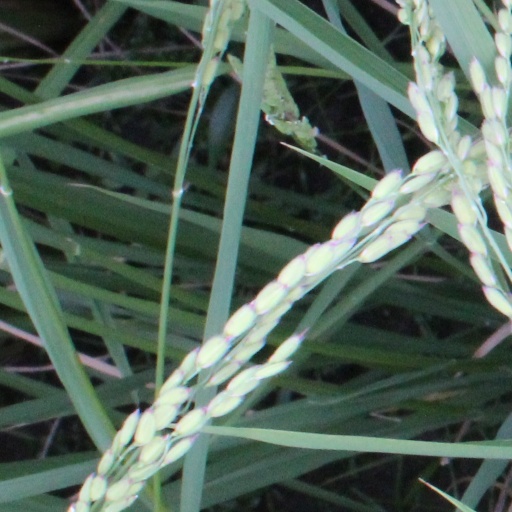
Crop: rice